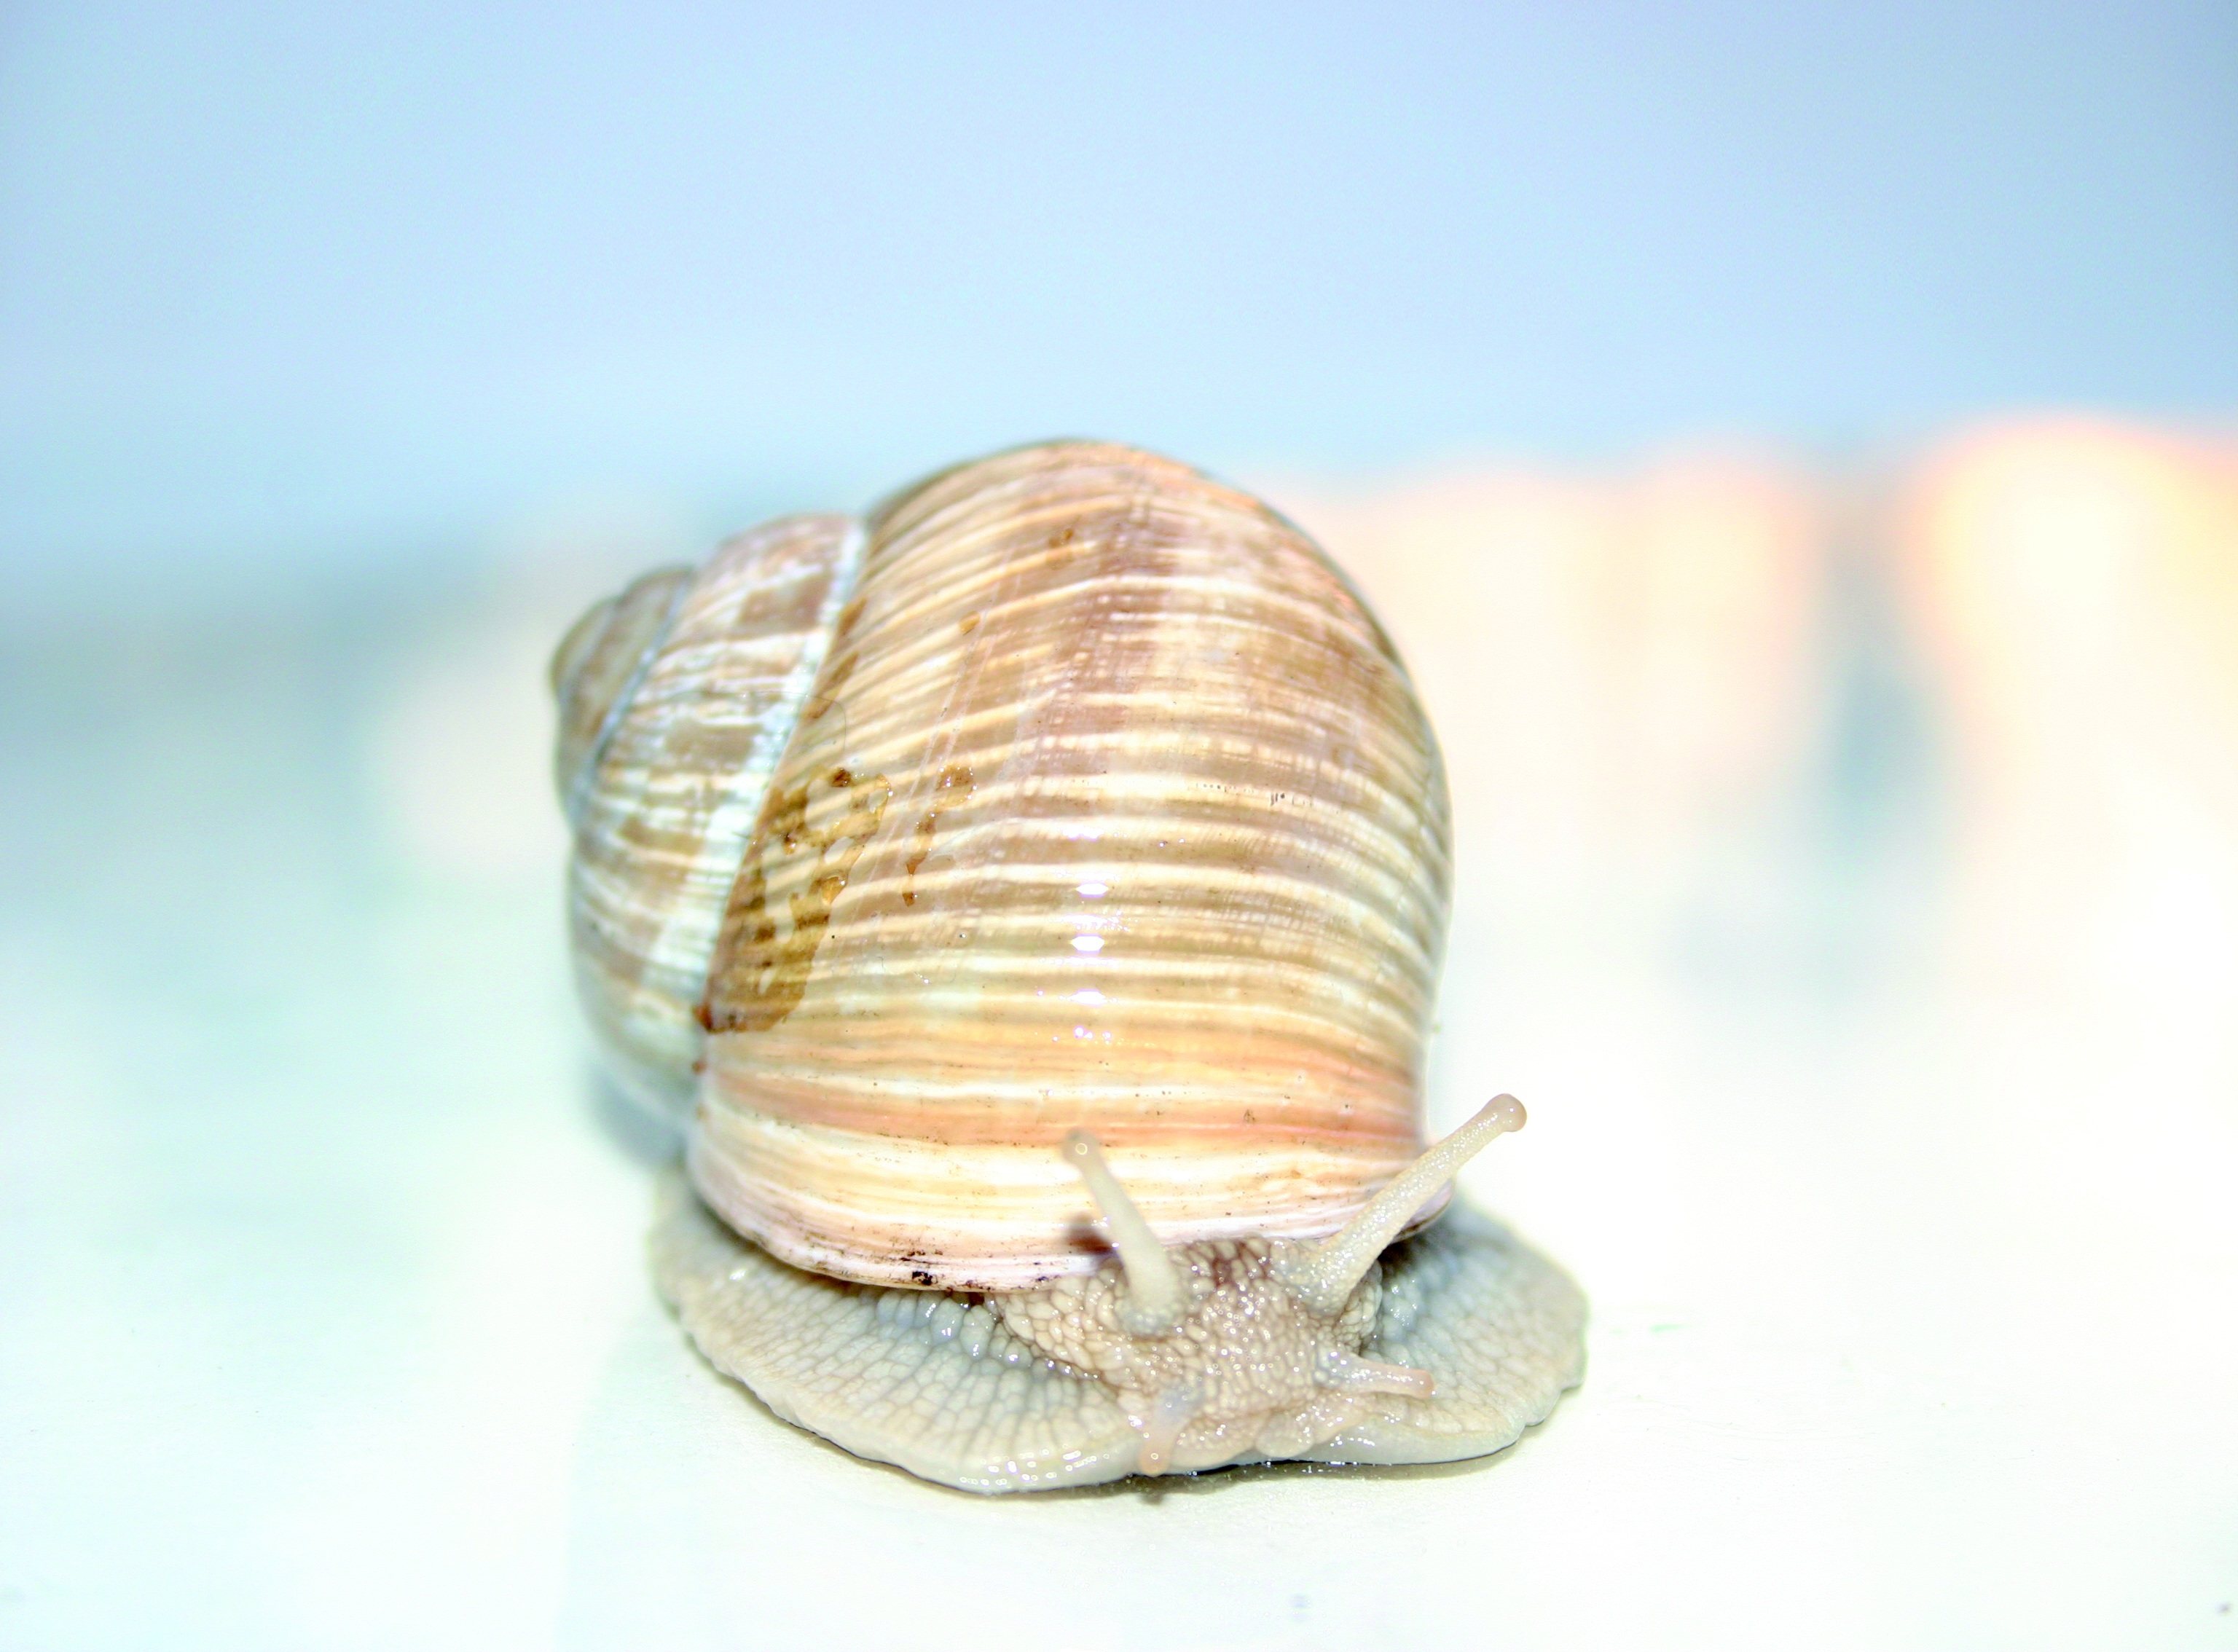
nature, seafood, fauna, shell, invertebrate, seashell, clam, conch, mollusk, crawl, snail, animals, cockle, molluscs, slowly, sea snail, snails and slugs